Shako

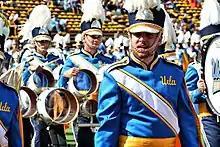
Members of the UCLA Bruin Marching Band wearing shakos

Busby is the English name for the Hungarian ('fur shako') or , a military head-dress made of fur, originally worn by Hungarian hussars. In its original Hungarian form the busby was a cylindrical fur cap, having a bag of coloured cloth hanging from the top. This bag could be filled with sand and the end attached to the right shoulder as a defence against sabre cuts.